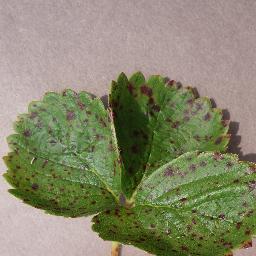
Label: Strawberry___Leaf_scorch